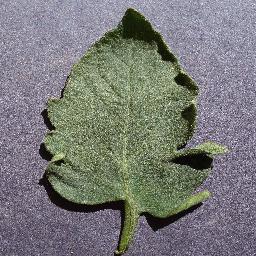
Label: Tomato___healthy